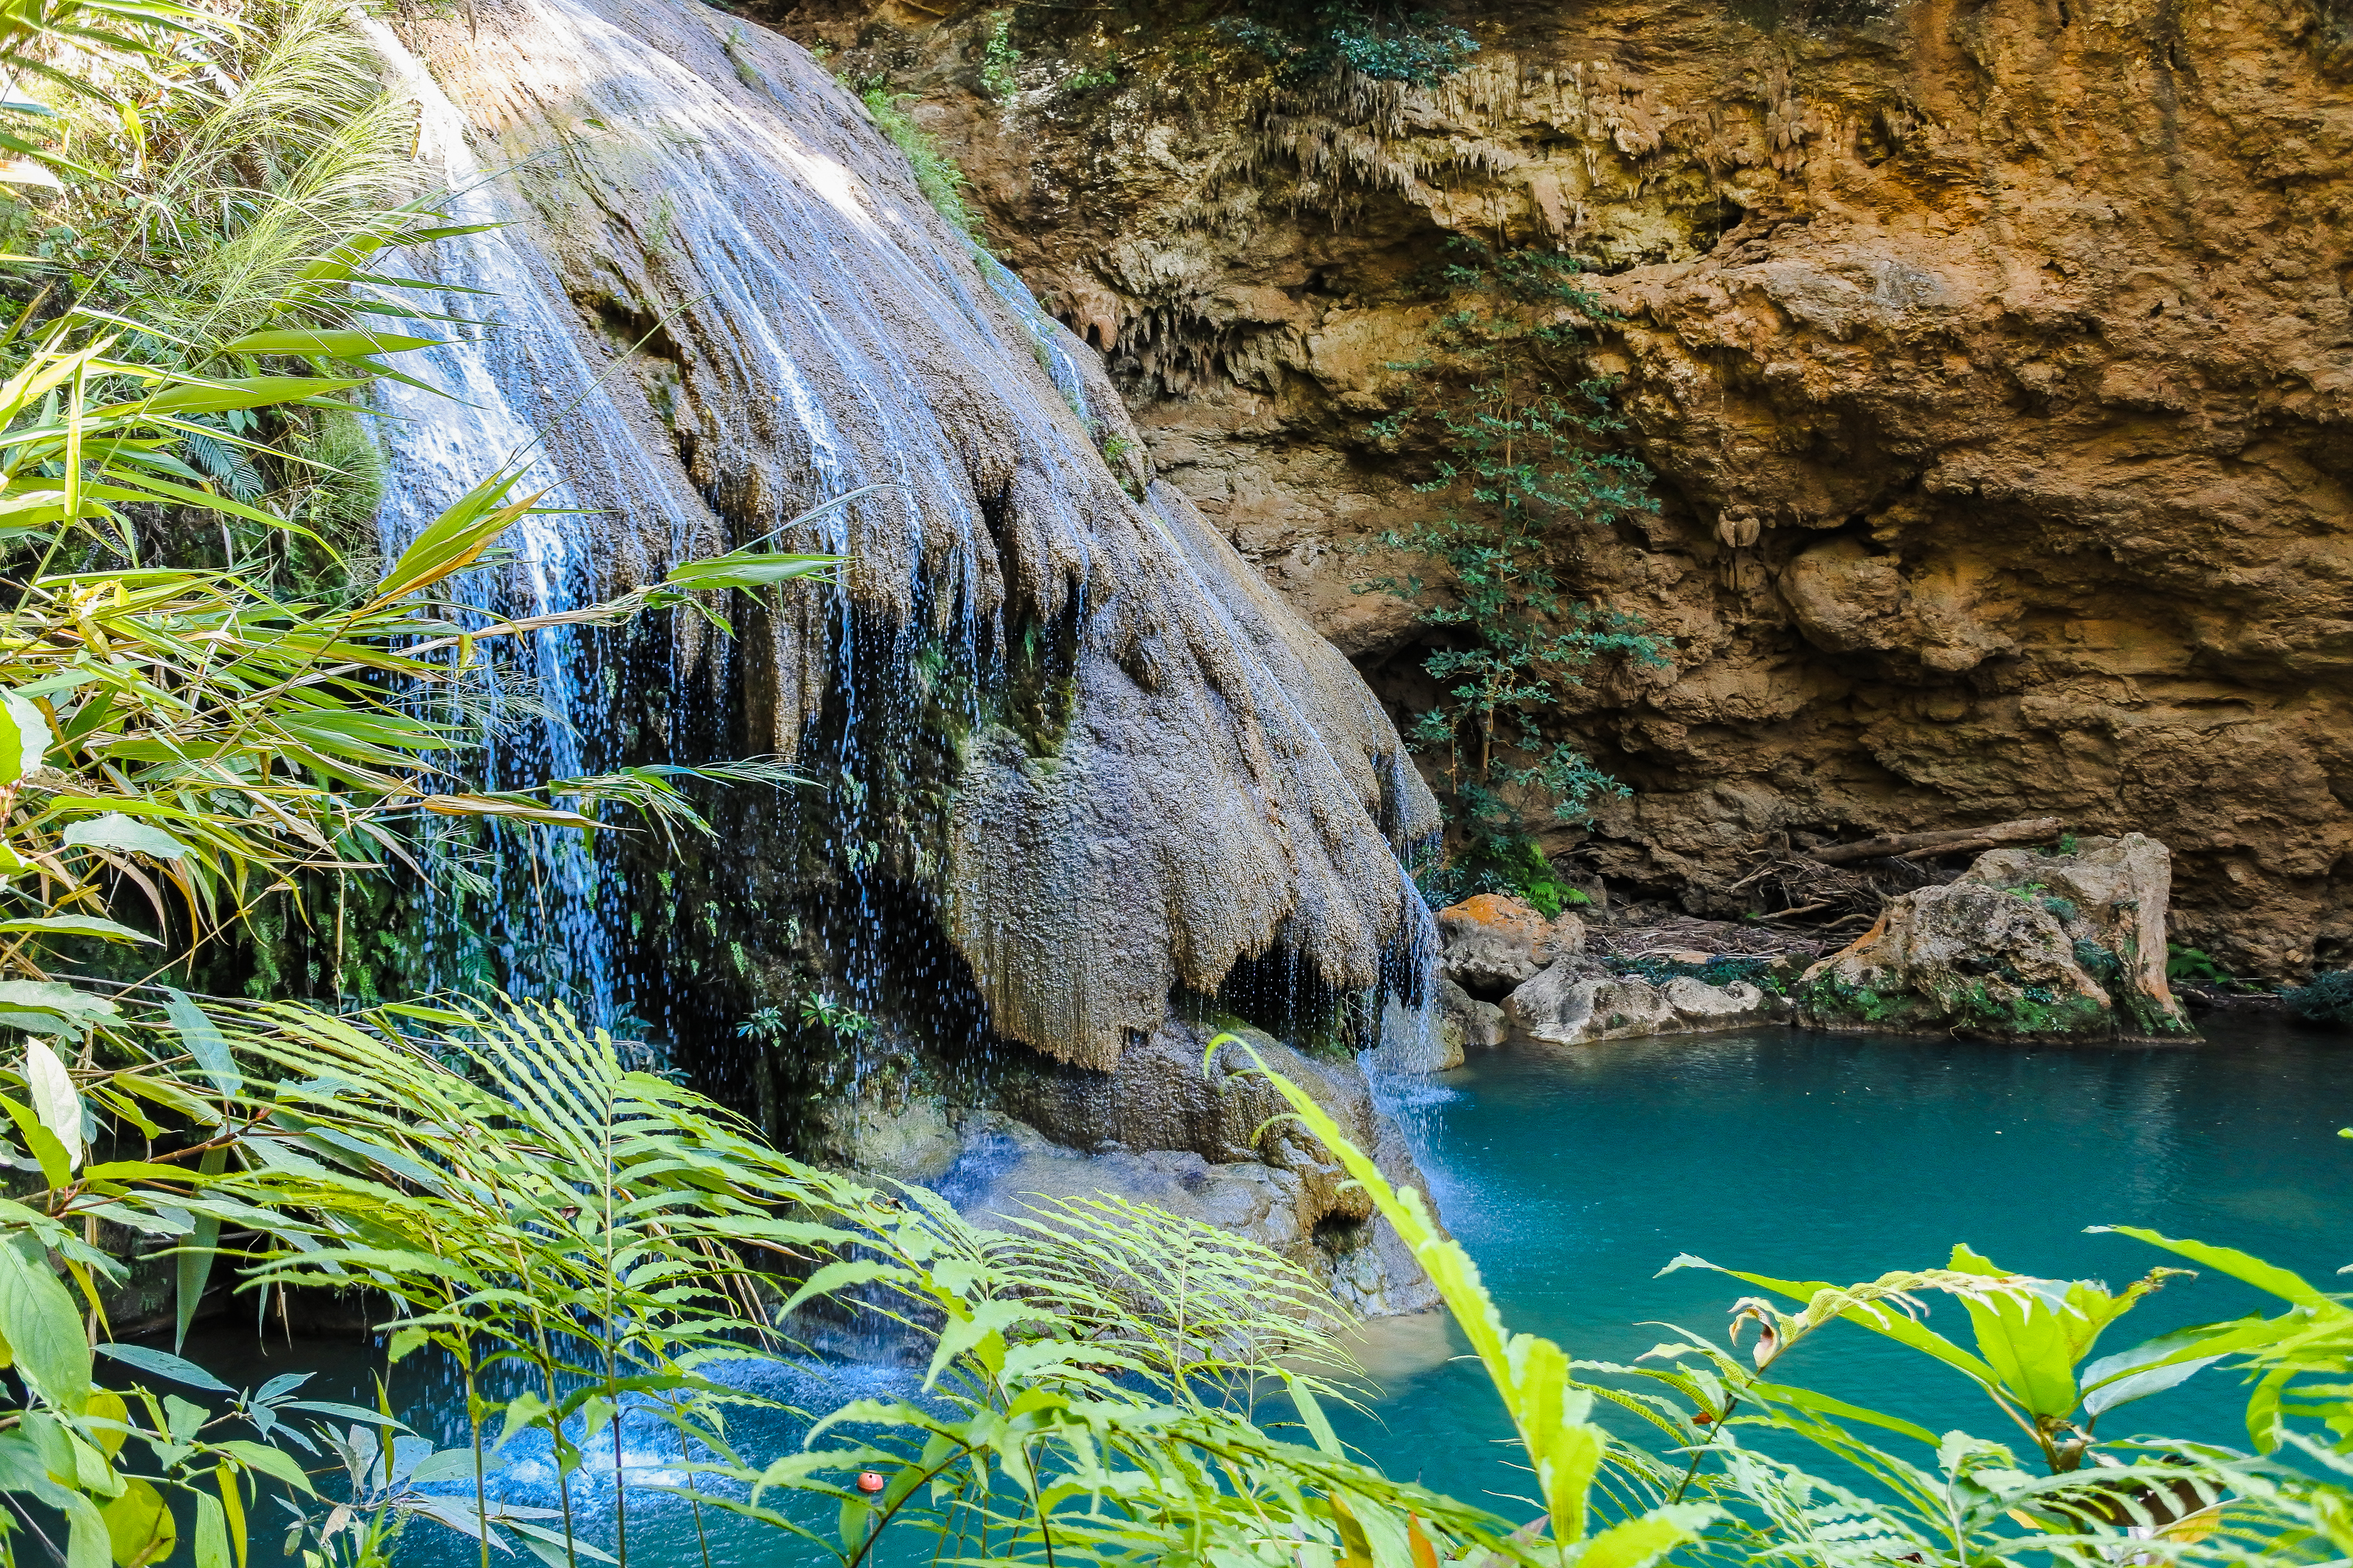
beauty, koh, freshness, northern, scenic, spring, beautiful, mountain, view, thailand, luang, natural, cascade, tree, thai, water, flowing, background, idyllic, plant, jungle, forest, ping, bright, scenery, summer, rock, fall, waterfall, national, vacation, park, green, nature, relax, asia, cool, clear, lumphun, clean, stone, tropical, lamphun, blue, river, fresh, travel, li, wild, landscape, body of water, natural landscape, water resources, vegetation, watercourse, nature reserve, formation, grass, water feature, stream, wildlife, national park, state park, lake, pond, mineral spring, riparian zone